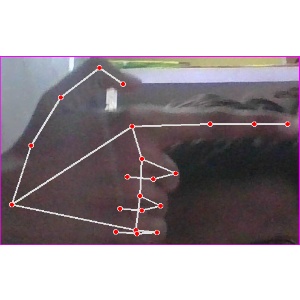
अक्षर: ब